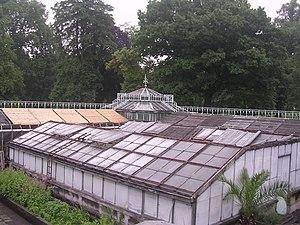
Les serres du jardin botanique - toiture de style victorien This is a photo of a monument in Wallonia, number: 62063-CLT-0188-01